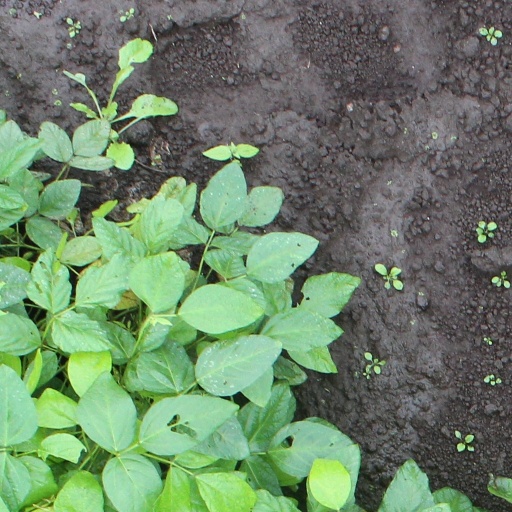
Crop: soybean